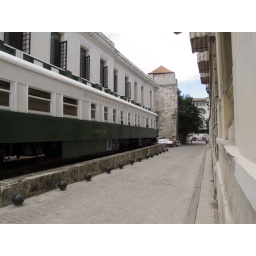
Entirely random train in a side street in Old town